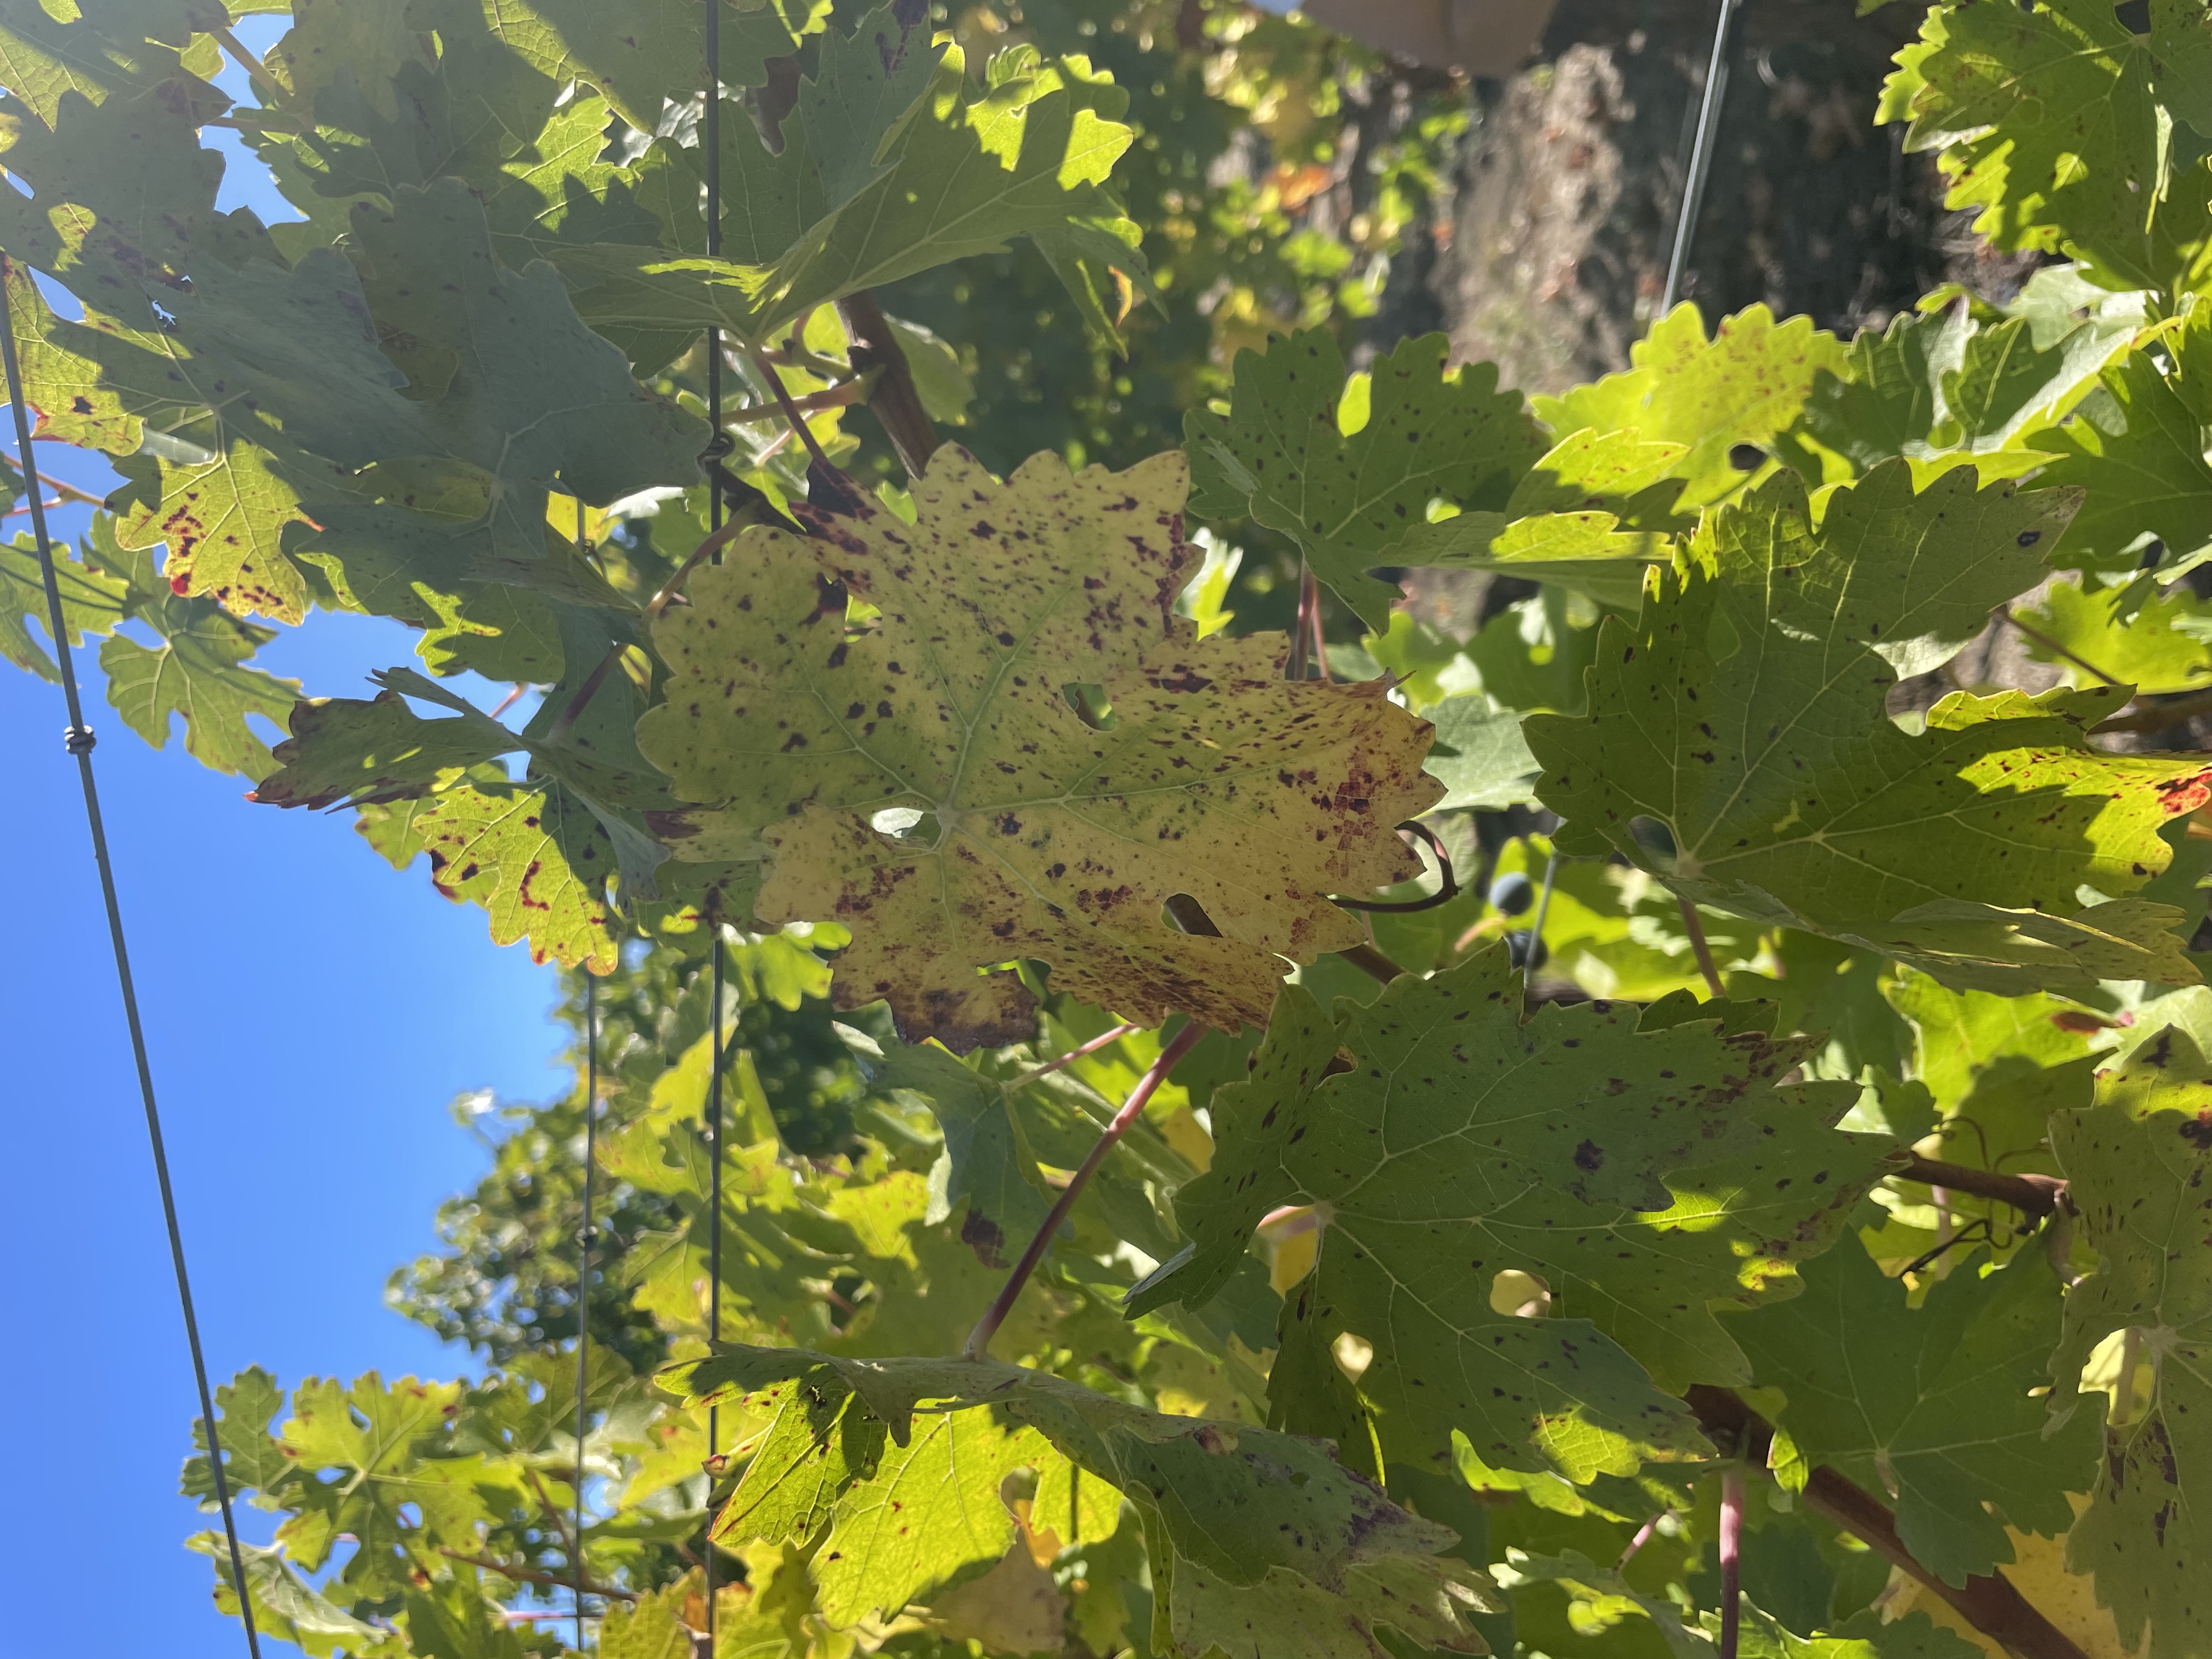
Label: Other Red